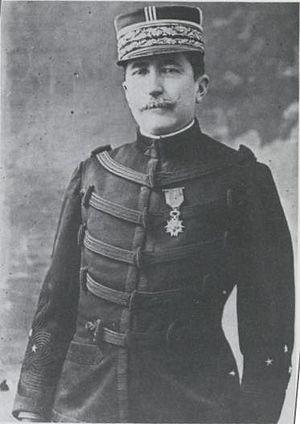
Cet article est une liste de saint-cyriens notoires, qui disposent d'un article Wikipédia, classée par promotion, et par ordre alphabétique à l'intérieur de chacune d’elles.
Marie-Georges Picquart, né le 6 septembre 1854 à Strasbourg et mort le 19 janvier 1914 à Amiens, est un officier et homme politique français.